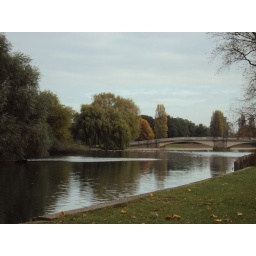
I took shot of the bridge near the water and trees. This shows amazing different colours from the trees, sky and reflection.